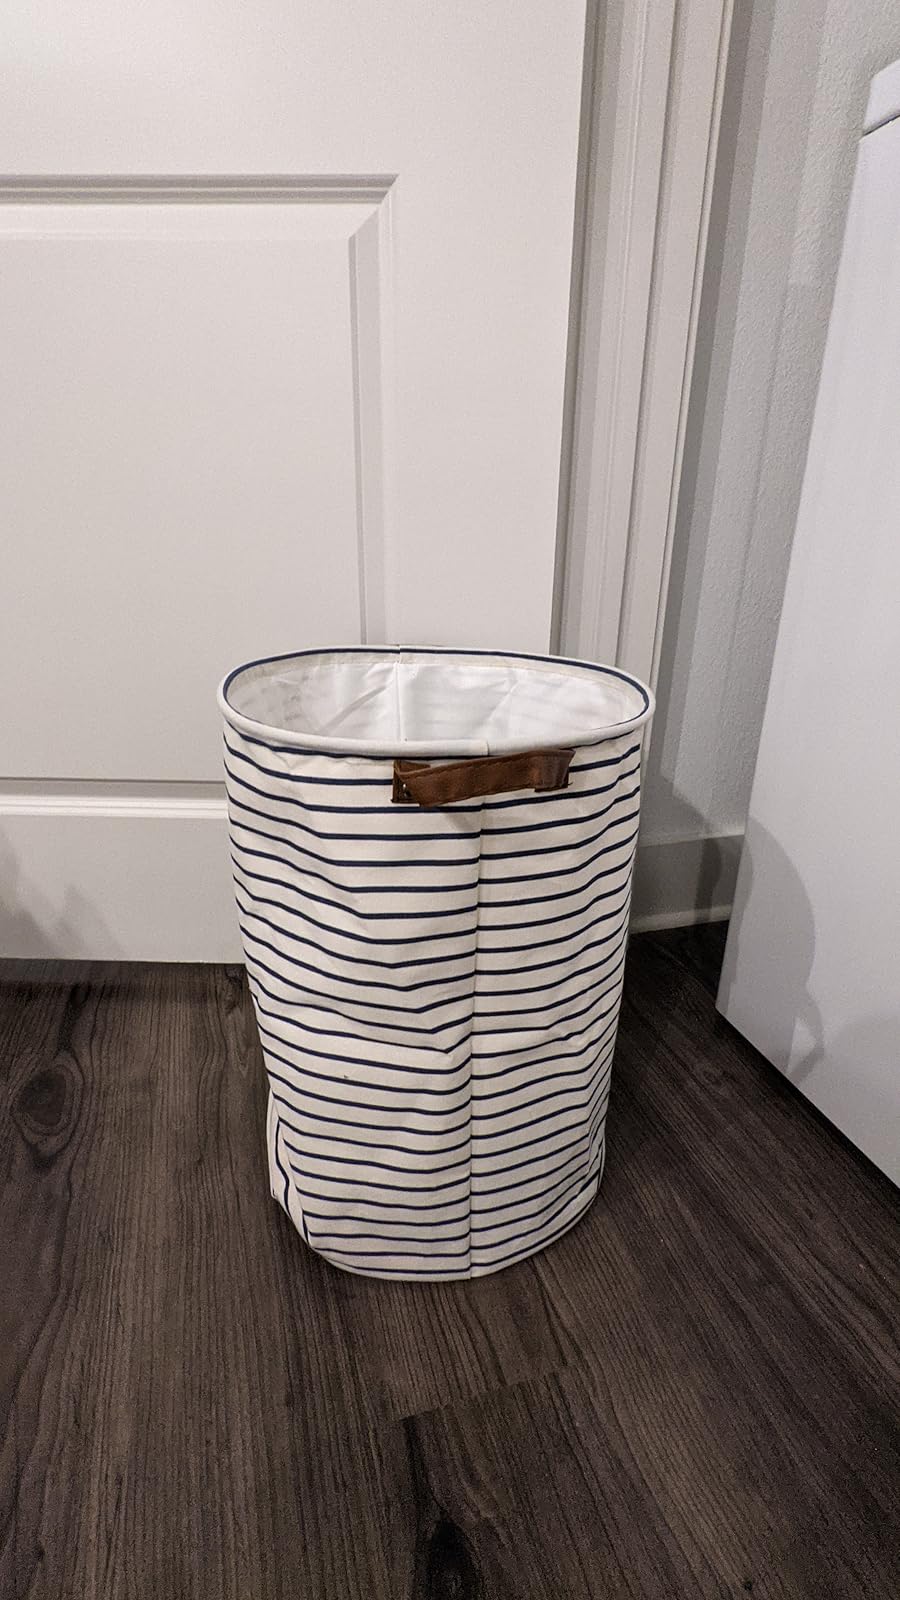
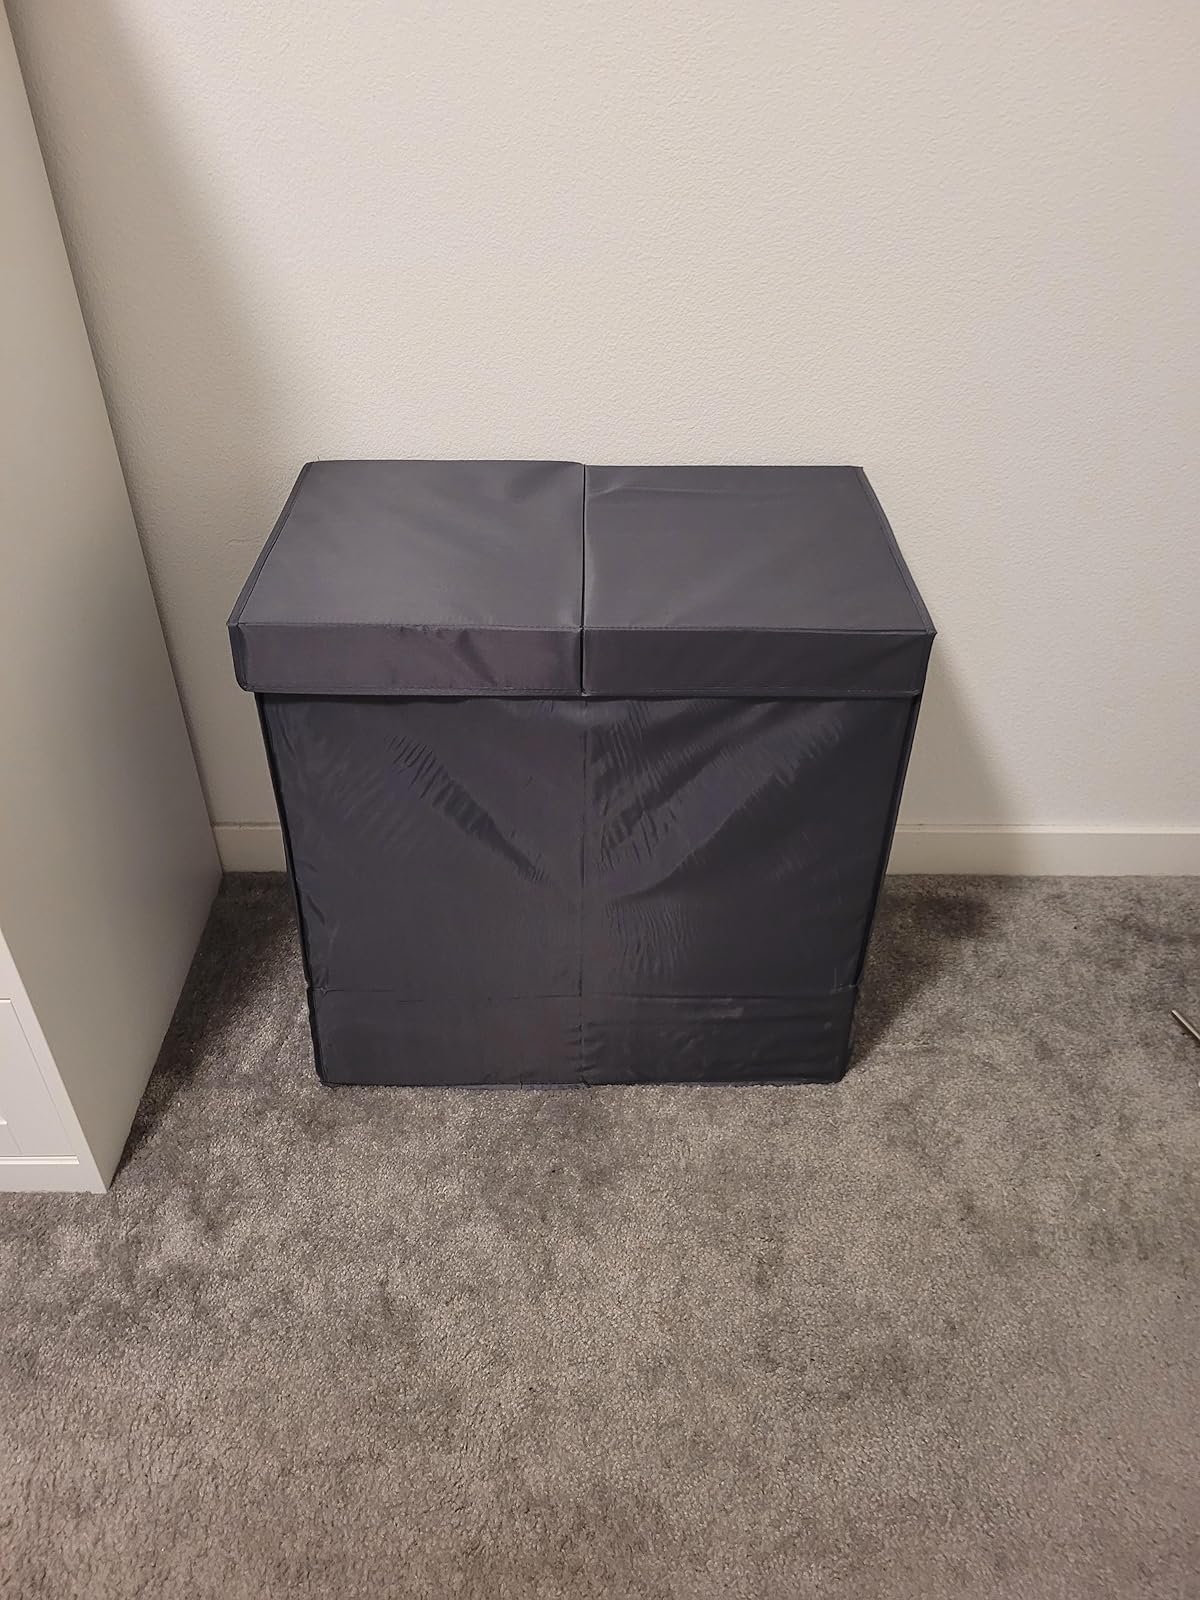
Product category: items_hamper
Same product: no